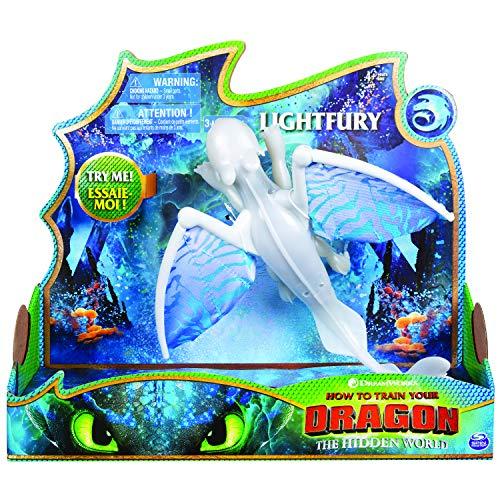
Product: Dreamworks Dragons, Lightfury Deluxe Dragon with Lights & Sounds, for Kids Aged 4 & Up
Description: Let your imagination soar with Dreamworks Dragons toys: the deluxe Dragons are magical Collectibles for kids and Dragon trainers aged 4 and up.
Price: $17.97
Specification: ProductDimensions:5x14x12inches|ItemWeight:14.1ounces|ShippingWeight:14.1ounces(Viewshippingratesandpolicies)|ASIN:B07JP6CL7L|Itemmodelnumber:6053479|Manufacturerrecommendedage:4-6years|Batteries:3LR44batteriesrequired.(included)